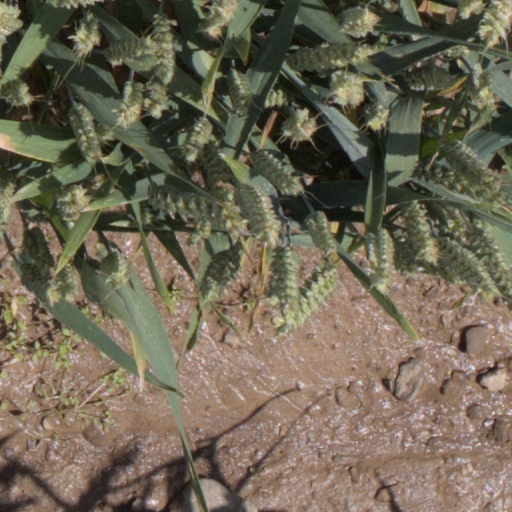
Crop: wheat